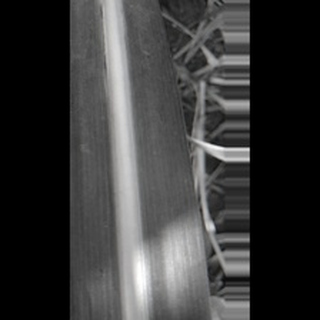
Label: healthy_sugarcane